Martin–Schultz scale

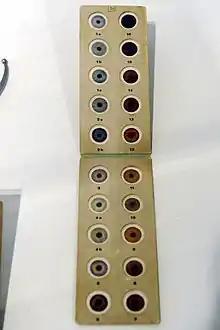
Martin-Schultz scale

The Martin–Schultz scale is a standard color scale commonly used in physical anthropology to establish more or less precisely the eye color of an individual; it was created by the anthropologists Rudolf Martin and Bruno K Schultz in the first half of the 20th century. The scale consists of 20 colors (from light blue to dark brown-black) that correspond to the different eye colors observed in nature due to the amount of melanin in the iris (in this case, the lower the number, the lighter the eye color):